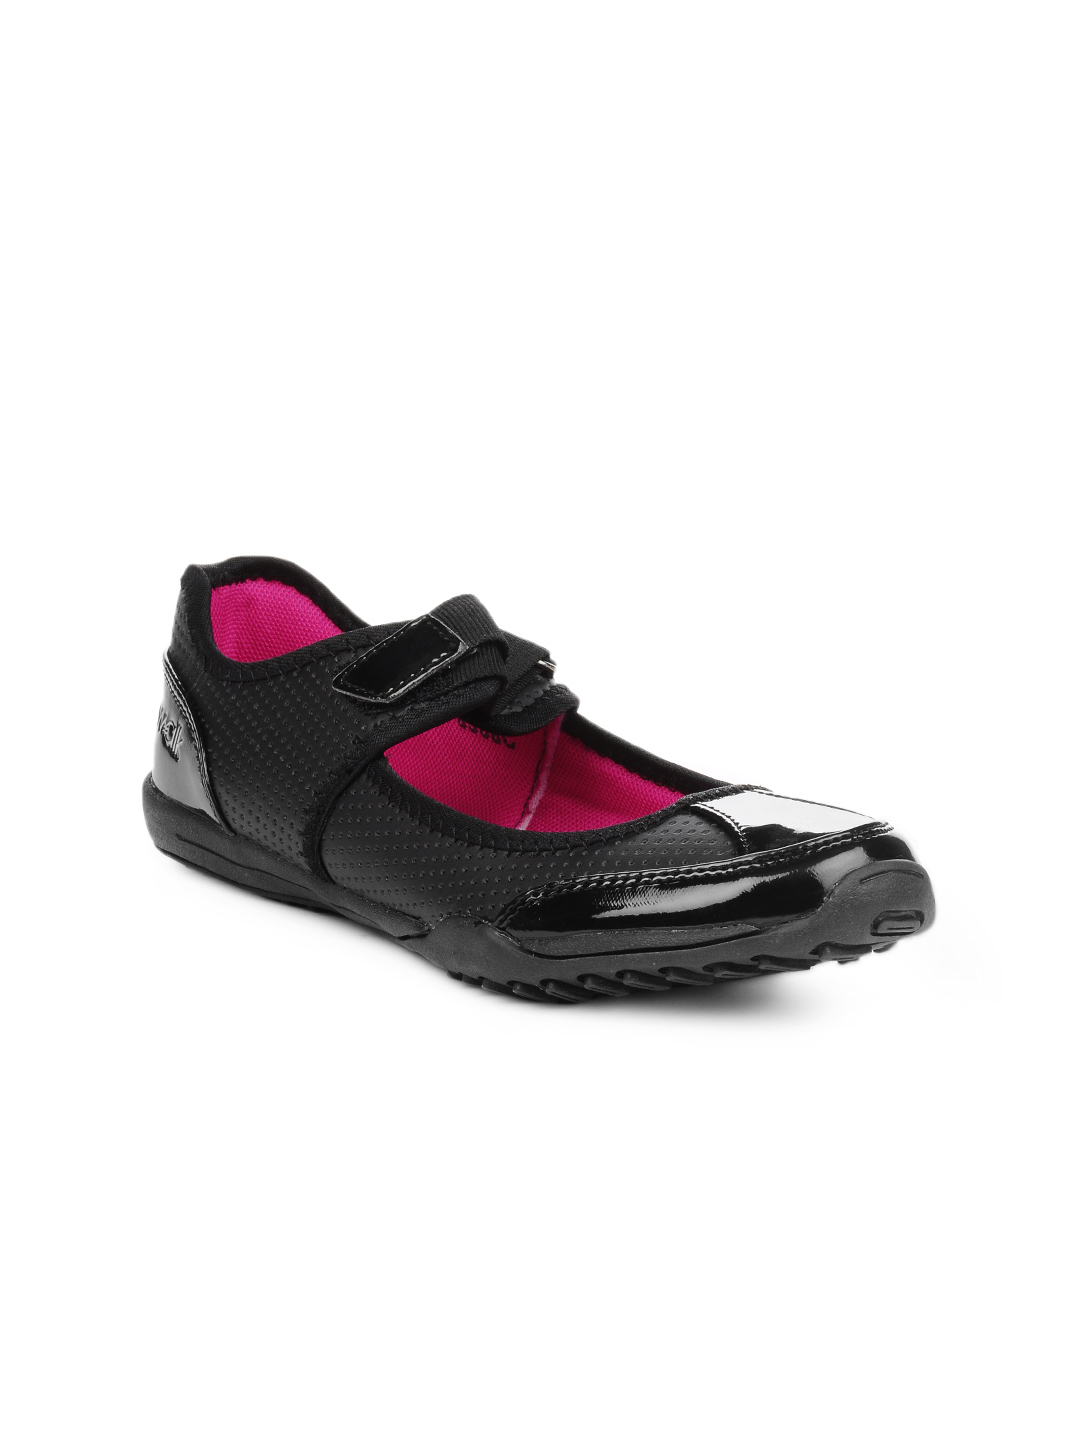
Catwalk Women Black Pumps
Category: Footwear / Shoes / Casual Shoes
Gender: Women
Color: Black
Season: Winter 2015
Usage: Casual